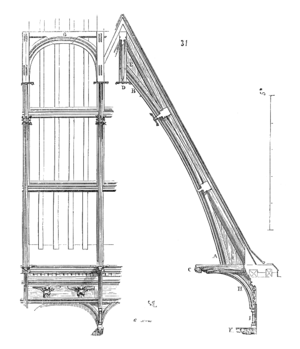
Un blochet, ou patin, est une courte pièce de charpente, placée horizontalement pour recevoir le pied de l'arbalétrier ou du chevron. Le terme s'utilise aussi dans le domaine ferroviaire pour désigner un support de rail en béton.